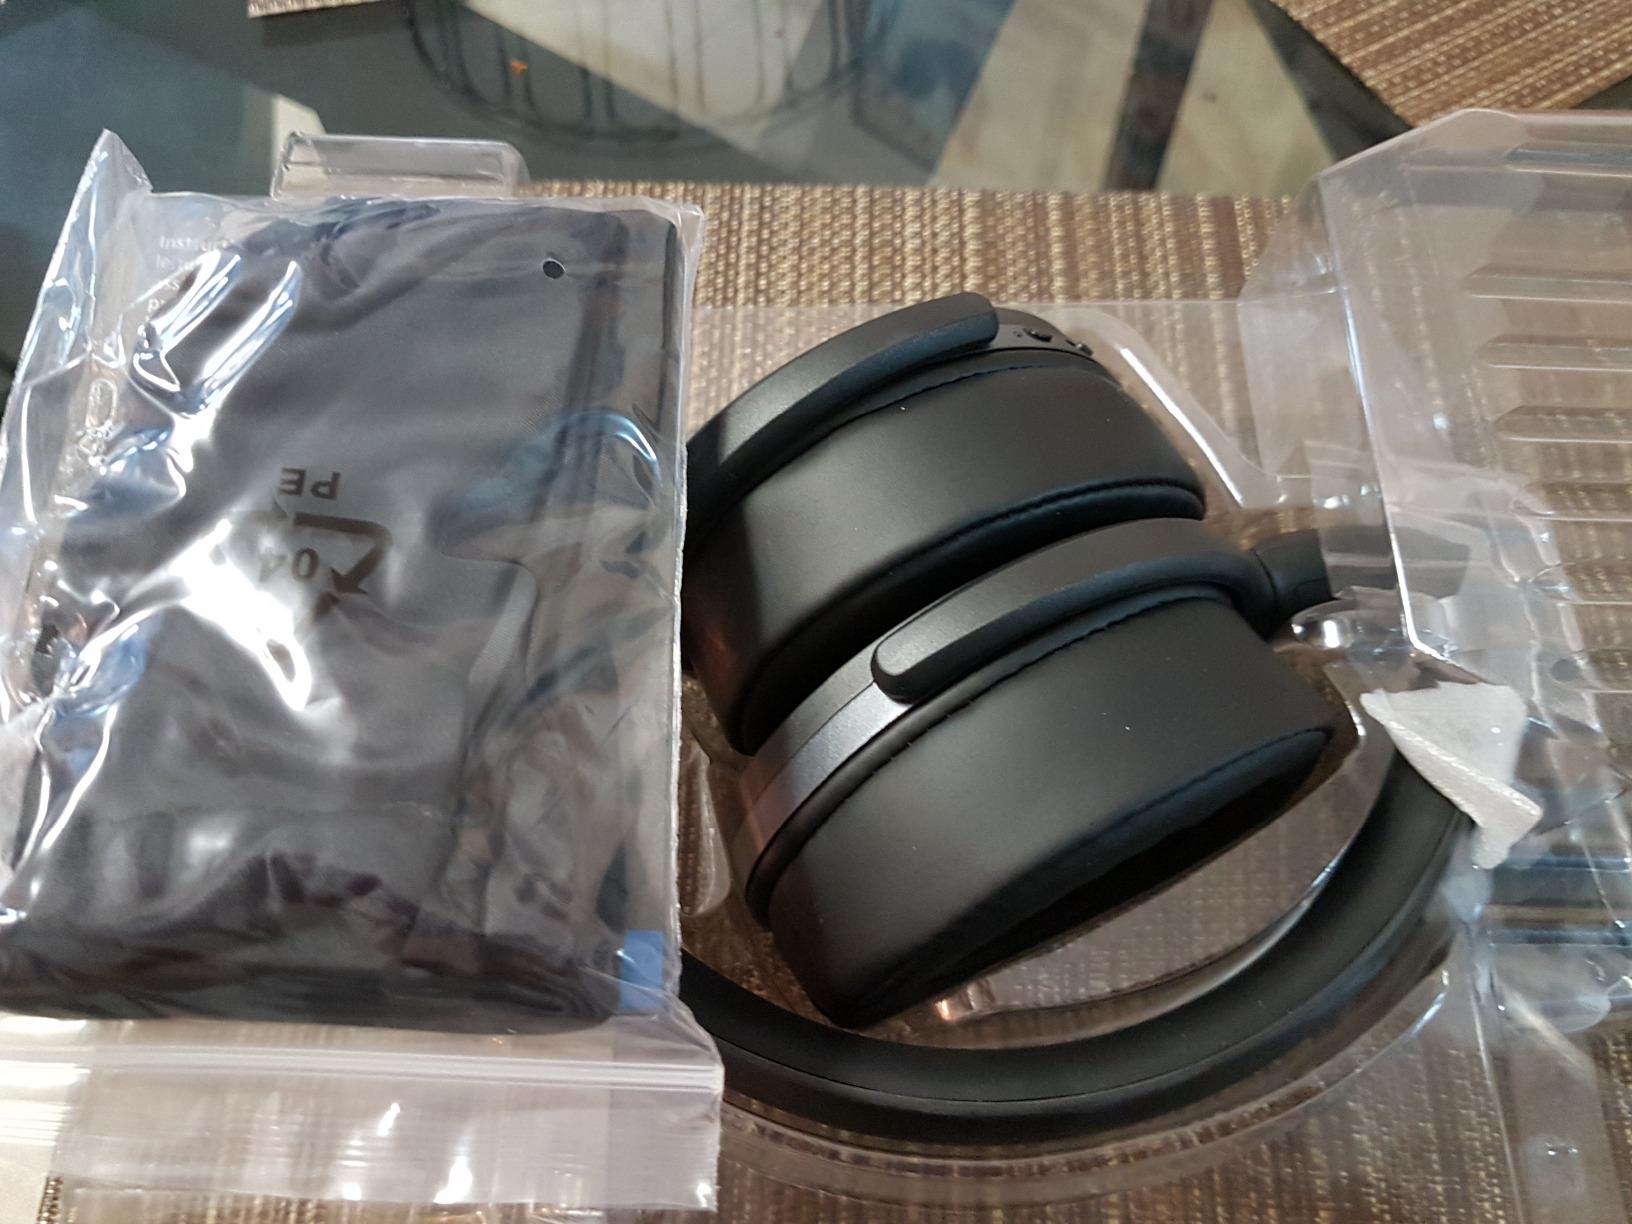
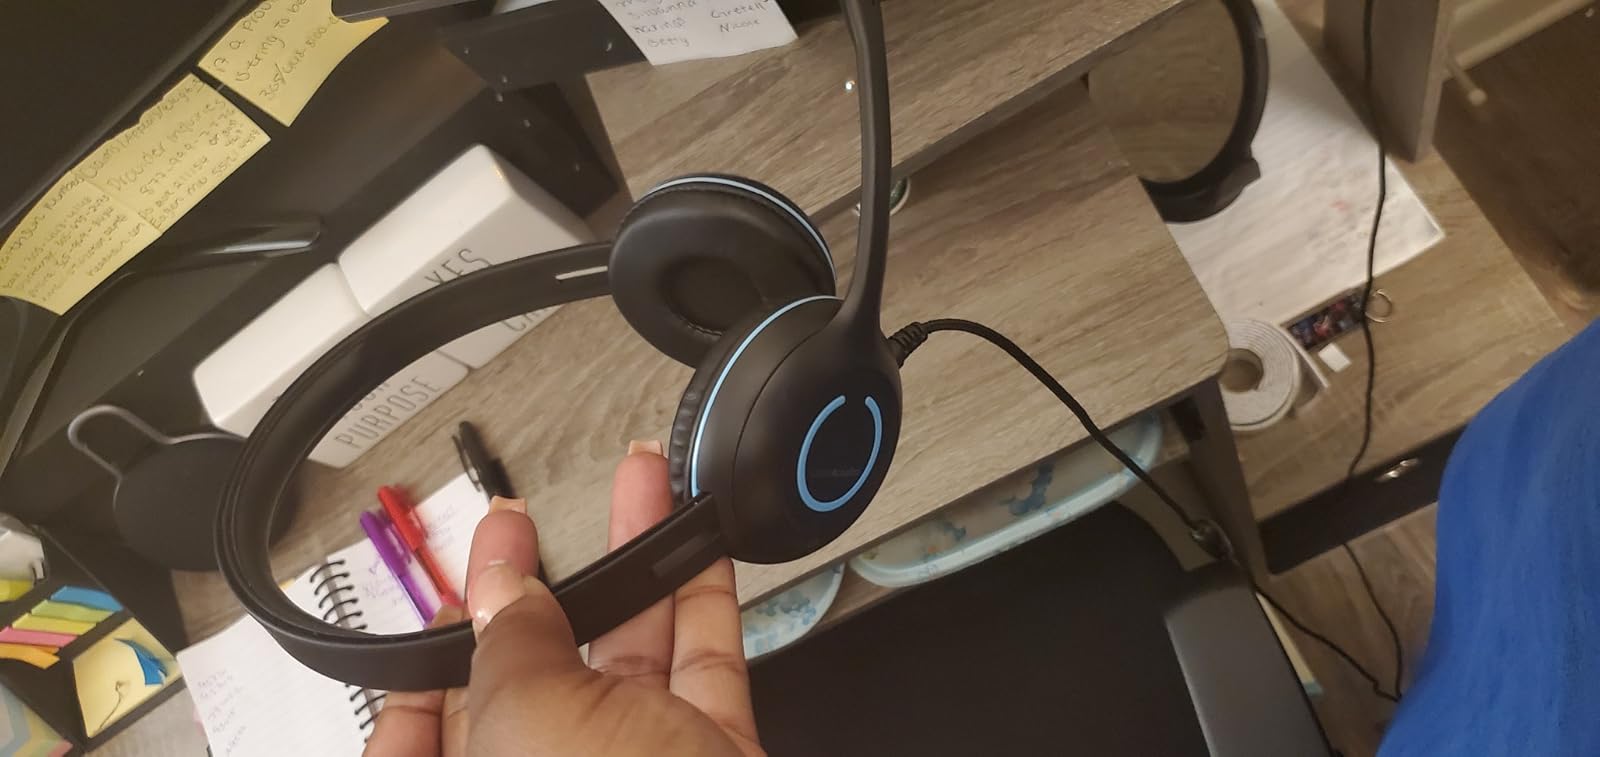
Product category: headphones
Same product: no